Darby Creek (Pennsylvania)

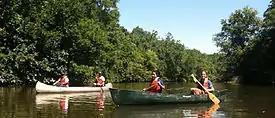
Canoers on Darby Creek

In 2001, the U.S. Environmental Protection Agency (EPA) placed Lower Darby Creek Area on the National Priorities List due to contamination from the Folcroft and Clearview landfills. The waste disposal practices at these landfills contaminated the soil, groundwater and fish with hazardous chemicals. In 2011 and 2012, the EPA removed approximately 4,000 tons of soil contaminated with polychlorinated biphenyls (PCBs) and shipped it elsewhere for disposal. In 2014, the EPA selected a remediation plan for the Clearview landfill which called for placement of an evapotranspiration cover over 50 acres of the landfill, relocation of contaminated soil outside the cover to inside, and collection and treatment of leachate from the landfill. In 2016 and 2017, the EPA conducted an additional remediation which involved the removal of approximately 3,000 cubic yards of soil from 33 residential properties due to contamination with PCBs. Implementation of the clean-up plan for the Clearview Landfill began in 2019 and is ongoing. The EPA investigation of the Folcroft landfill and determination of appropriate remediation efforts for that pollution source is ongoing. Local residents are supplied public drinking water and are not drinking groundwater from this location.